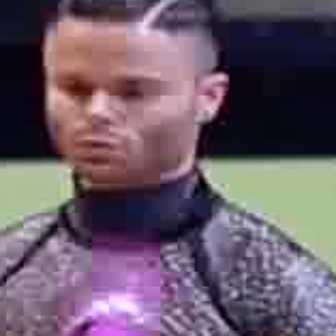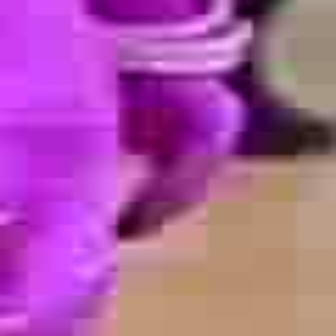
  Please identify the target specified by the bounding box [68,230,171,333] in the first image and locate it in the second image. Return the coordinates in [x_min,y_min,x_max,y_max] format.
Answer: [77,73,239,233]